Jacob Zuma

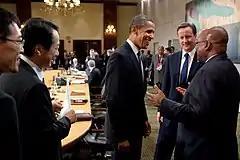

The ANC won the national election on 22 April 2009 by a slightly diminished majority of 65.90%, with Zuma having campaigned under the theme "Continuity and Change". His appointment was formalised by Parliament on 6 May, and he was sworn in as president of South Africa on 9 May 2009.